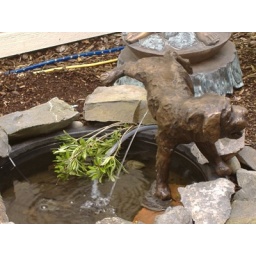
cute dog in la'